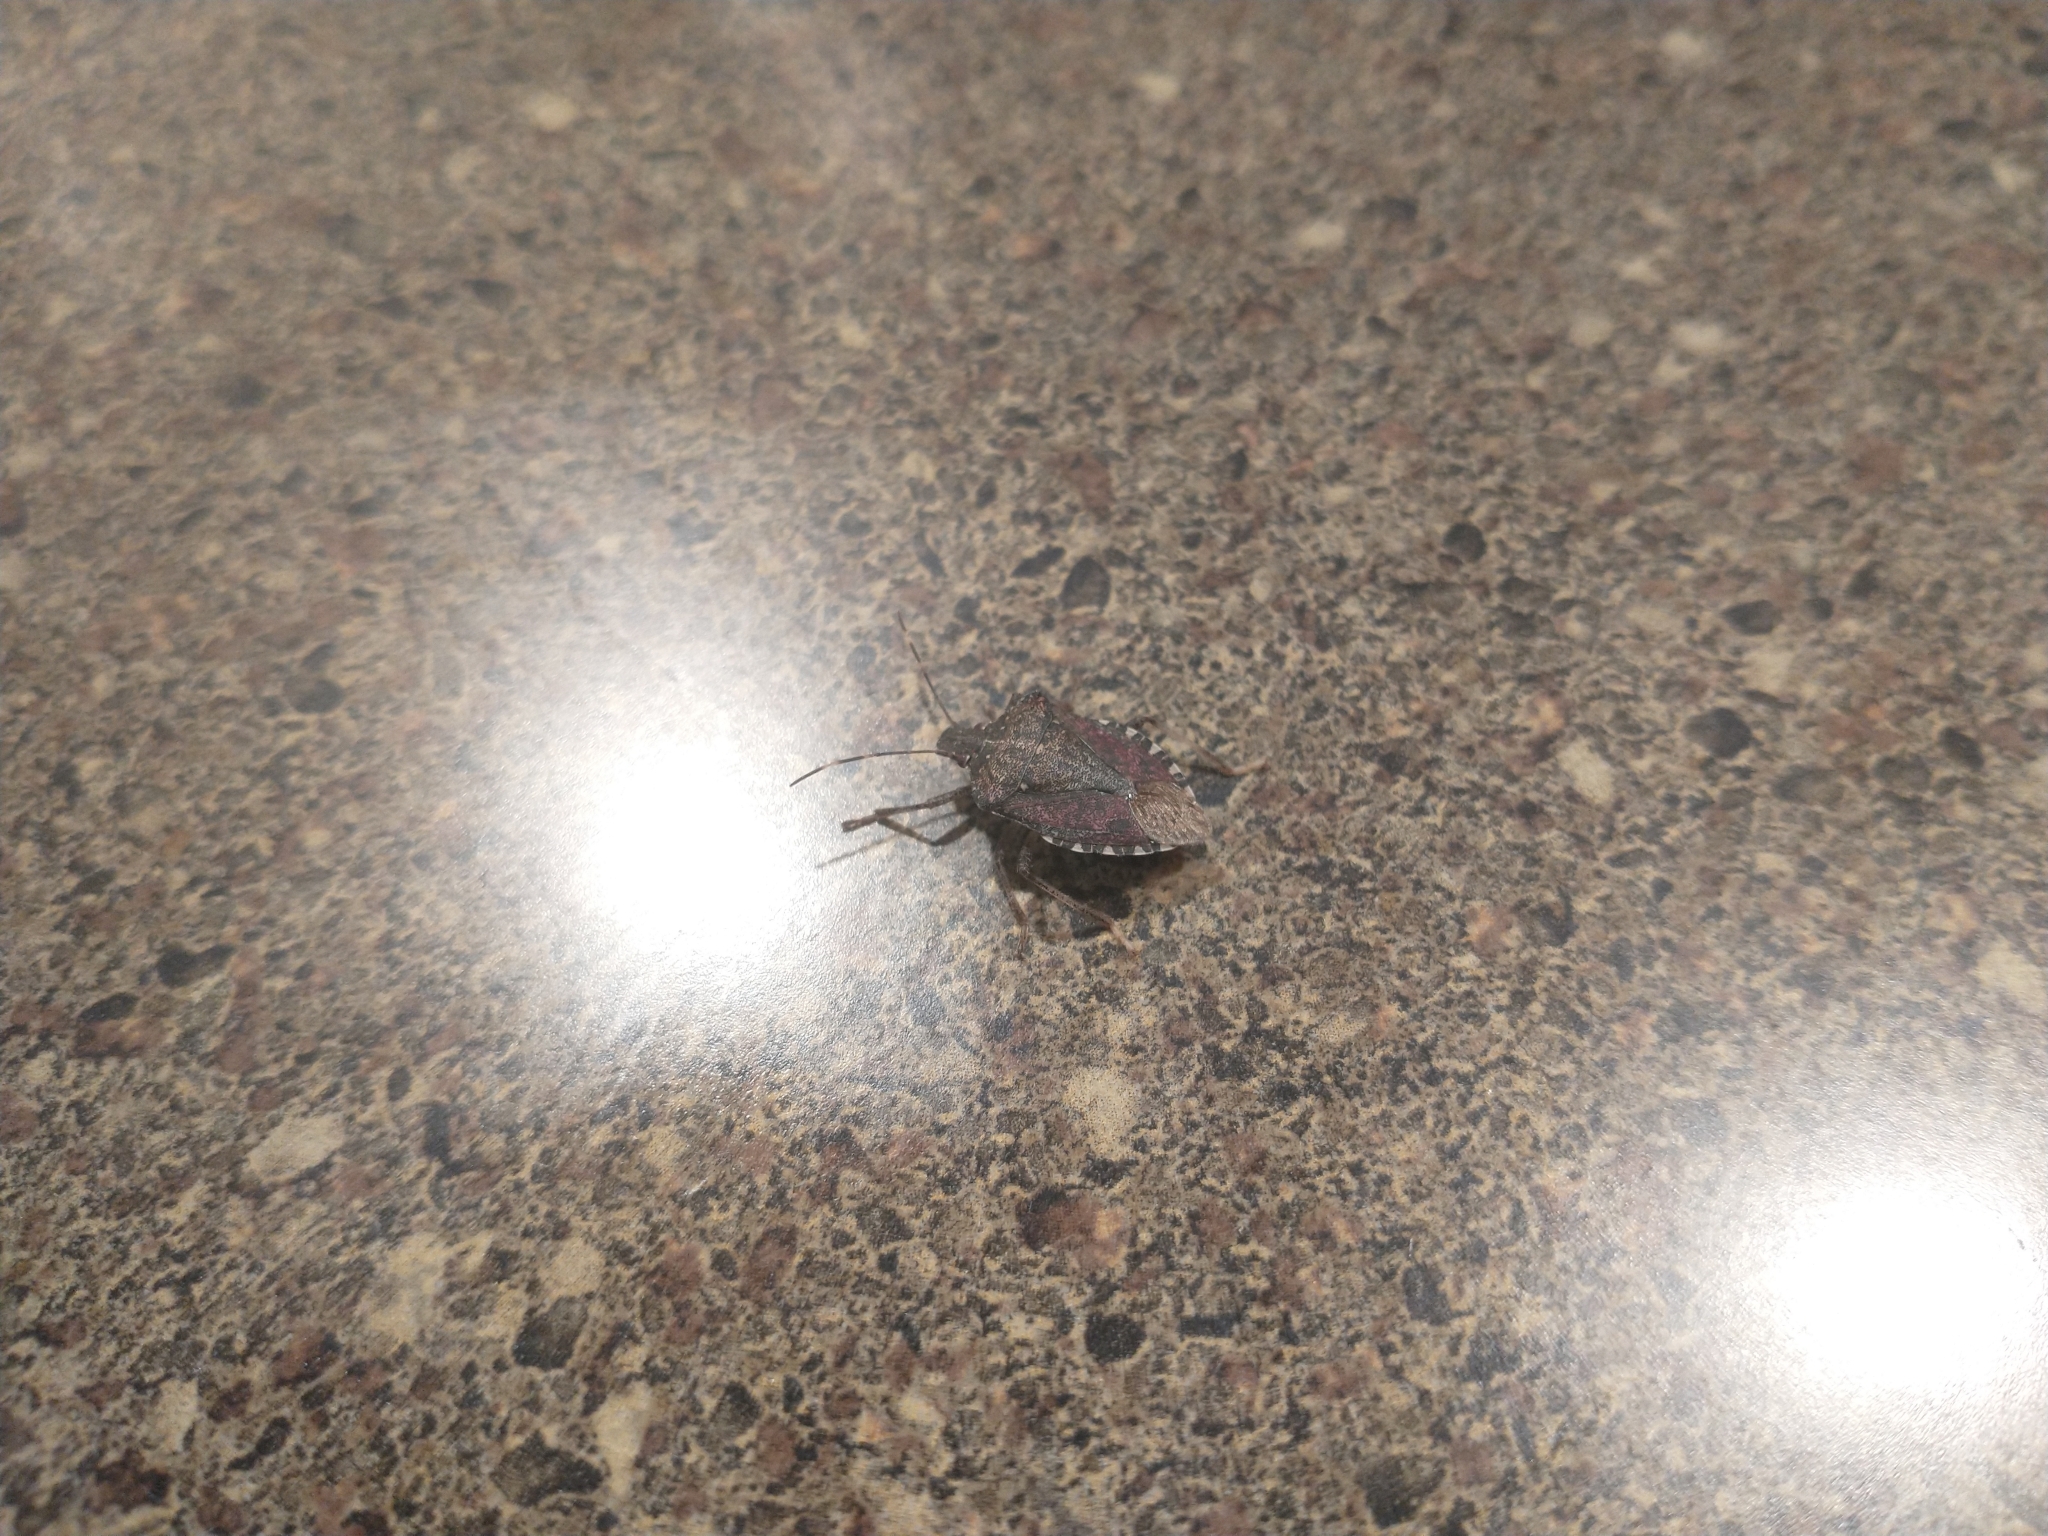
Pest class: stink_bug